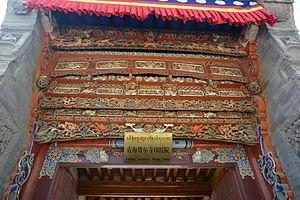
Shou est un caractère chinois représentant la longévité. Il est également utilisé comme symbole dans l'ornementation sous différentes formes, entre autres, chez les populations han et mongoles et mandchoues, coréennes et japonaises d'Extrême-orient. Les Yugurs, population d'origine turque, ayant pour une part intégré des langues mongoles et chinoise, utilisent également le symbole associé sur leurs bijoux.